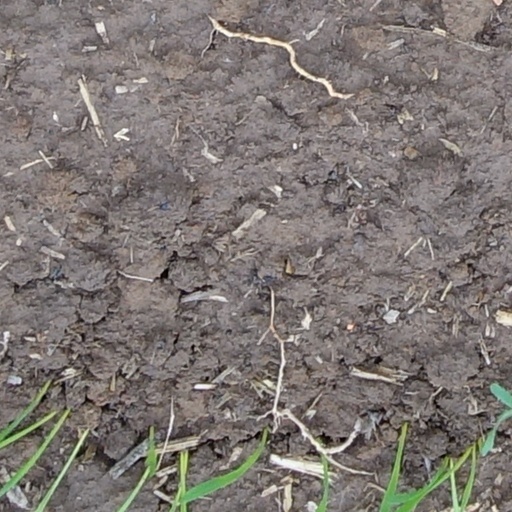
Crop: wheat